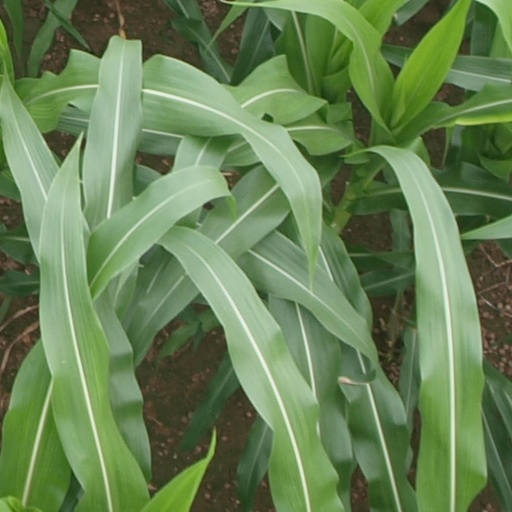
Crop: maize; corn